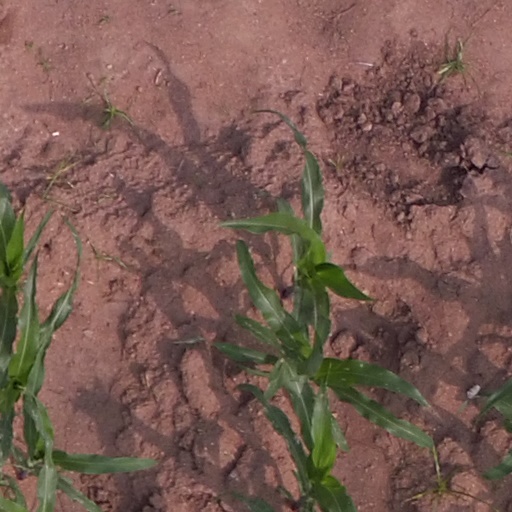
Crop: maize; corn